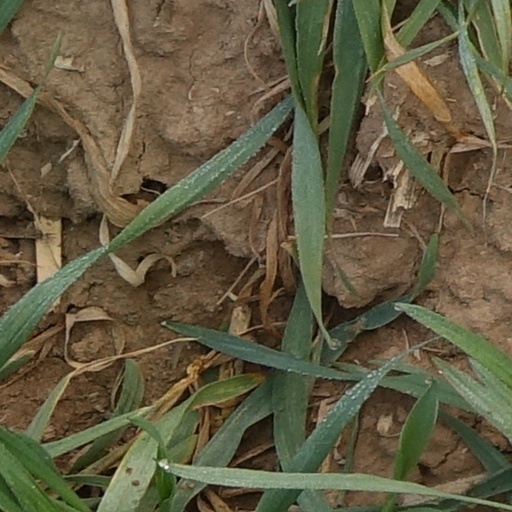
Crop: wheat